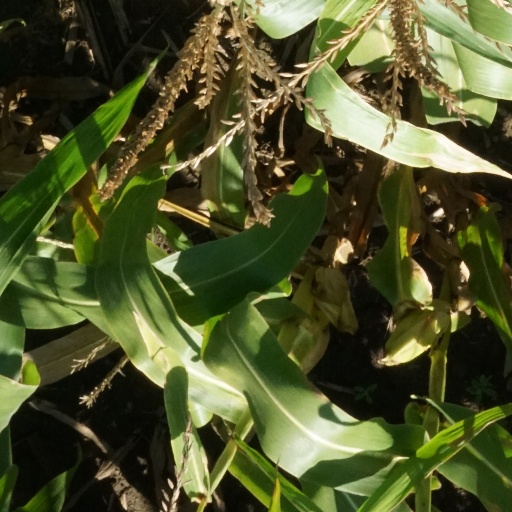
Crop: maize; corn